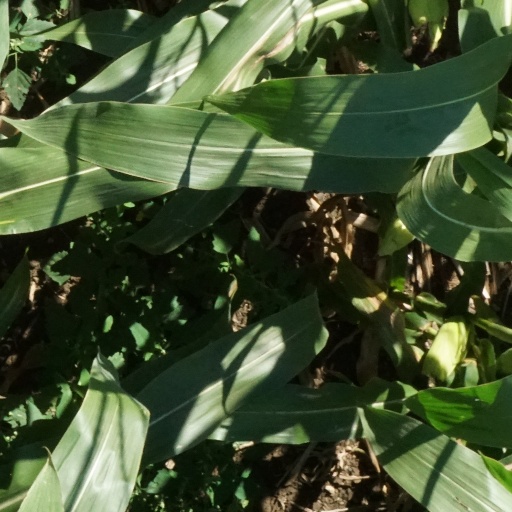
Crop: maize; corn